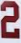
Number: 2